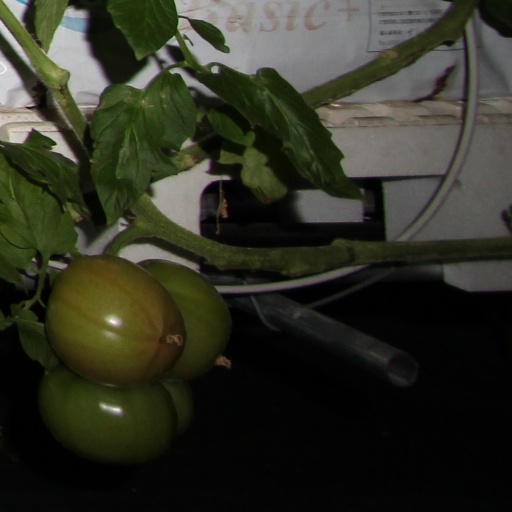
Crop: tomato